Immigration to Europe

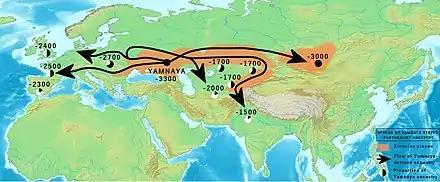
Bronze Age spread of Yamnaya Steppe pastoralist ancestry in 3000–1500 BC.

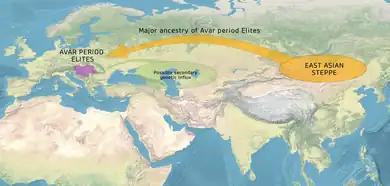
Genomic evidence from human remains shows that the Avars were essentially derived from Ancient Northeast Asians.

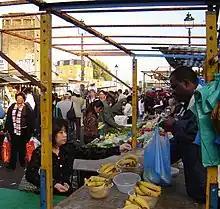
London has become multiethnic as a result of immigration.

Historical migration into or within Europe has mostly taken the form of military invasion, but there have been exceptions; this concerns notably population movements within the Roman Empire under the "Pax Romana"; the Jewish diaspora in Europe was the result of the First Jewish–Roman War of AD 66–73.